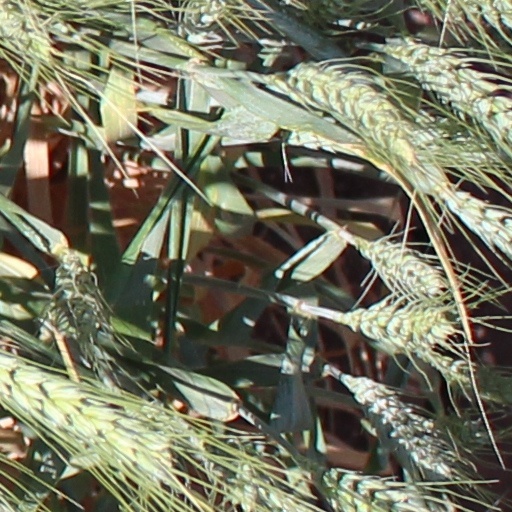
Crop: wheat